Spiritbox

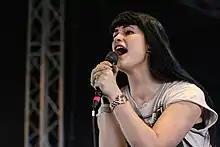
Courtney LaPlante, shown performing with Iwrestledabearonce in 2013, left that band in 2015 to form what became Spiritbox.

Before co-founding Spiritbox, singer Courtney LaPlante and guitarist Mike Stringer were both in Iwrestledabearonce. The couple were engaged during this time, and since 2011 had wanted to form their own joint musical project. In late 2015, they decided to quit the band. LaPlante and Stringer had each replaced a previous member of Iwrestledabearonce, and were never comfortable with that status in the band; the two also desired to pursue a new personal and creative direction. The couple decided to take a break from touring and return home to find regular employment. Throughout 2015, multi-instrumentalist Stringer presented LaPlante demos of songs in different musical styles to help them decide on a direction for their band. LaPlante and Stringer married in 2016 and began recording songs two weeks later. Stringer wrote the drum parts for a planned extended play, which were rearranged by their session drummer at the time, former Iwrestledabearonce bandmate Mikey Montgomery. The EP was recorded by LaPlante and Stringer in their home studio, along with their friend Tim Creviston. It was mixed and mastered by former Volumes member Dan Braunstein in Los Angeles.